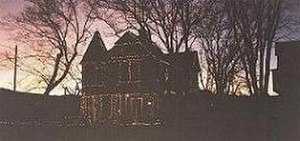
Prescott
Prescott om natten
Prescott er en by i delstaten Arizona, USA og hovedsæde for Yavapai County. Prescott blev grundlagt som resultat af den amerikanske borgerkrig.